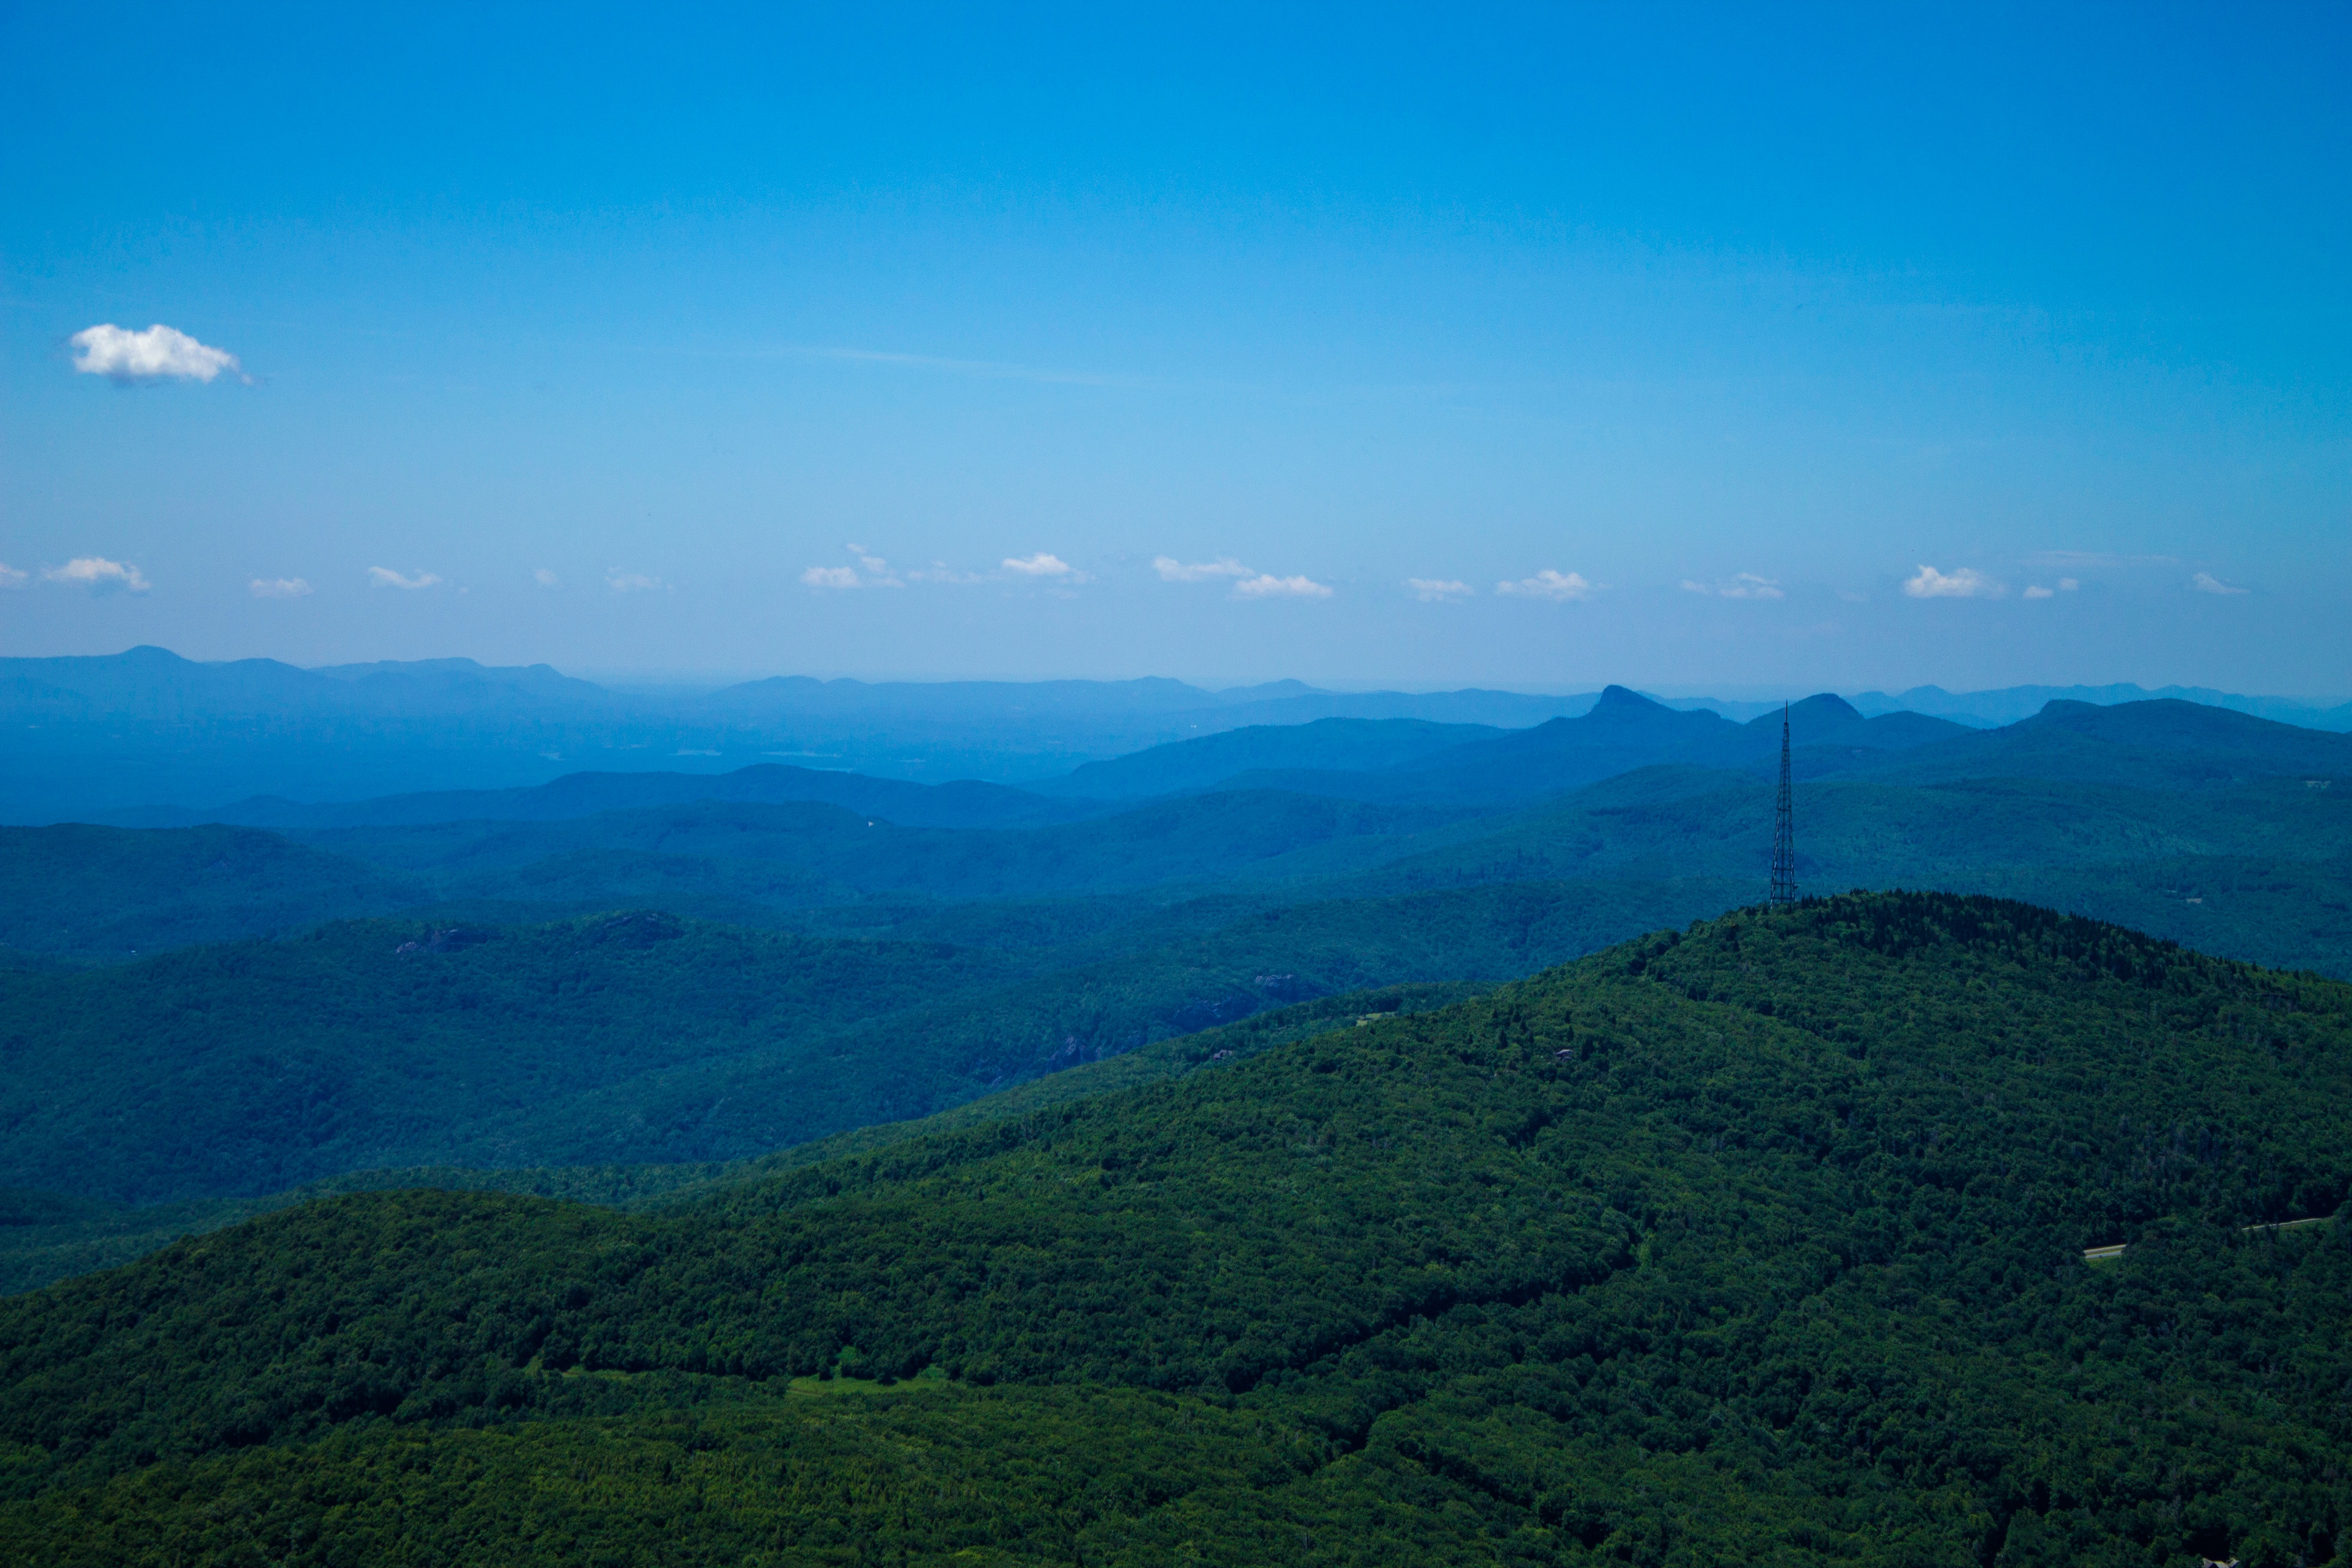
landscape, nature, forest, horizon, mountain, sky, morning, hill, valley, mountain range, ridge, plain, summit, grassland, plateau, habitat, ecosystem, landform, natural environment, geographical feature, atmospheric phenomenon, atmosphere of earth, mountainous landforms